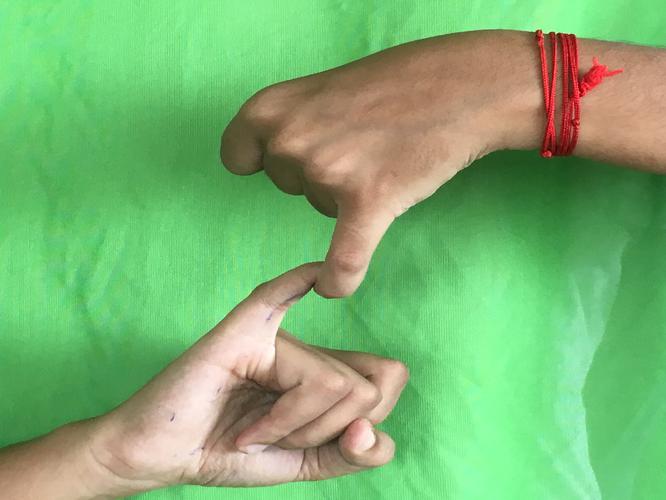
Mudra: Kilaka
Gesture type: double_hand